Neven Ilic

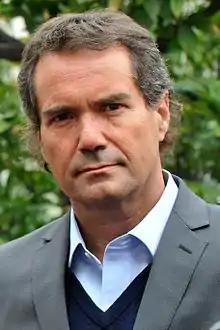
Neven Ilic is a Chilean engineer and sports official.

Ilic studied Civil Engineering at the Pontifical Catholic University of Chile.